Reckoning (Smallville)

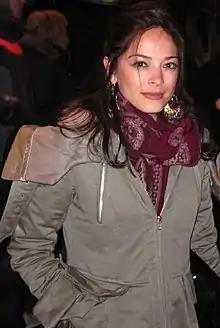

Director Greg Beeman found shooting the episode difficult because he had recently lost his father; he noted that he left from his funeral to go to Vancouver to direct the episode and thus "the emotions were very poignant" for him. Souders said that the production staff wanted the climactic scene of Lana's death to be a "big event". Originally, the show's producers wanted the car accident to be caused by a train, but the show was not able to afford the special effects to pull the scene off, and so, the sequence was re-written to feature a bus crash. Souders noted that if the show had been unable to afford the bus wreck, it would have been re-written into a "little car wreck". The Lana's entire sequence death was choreographed by Christopher Sayour—series stunt coordinator and Welling's stunt double. Sayour described the scene as "important to me and important to a lot of people". The car crash sequence itself was actually a collage of several different shots. First, Kreuk was filmed driving a car on a process trailer with a mounted camera. A separate shot was filmed with a stunt double driving a lead car that was attached to a dummy car driving down a road at high speed. A bus was then driven in a perpendicular direction. The dummy car was attached with a detonator so that when the bus hit it, it would detach and not pull the lead car with it, and the timing for the crash was practiced several times during rehearsals. Finally, after the car was smashed by the bus, Kreuk was positioned on the ground to give the effect that she was actually in the car wreck.